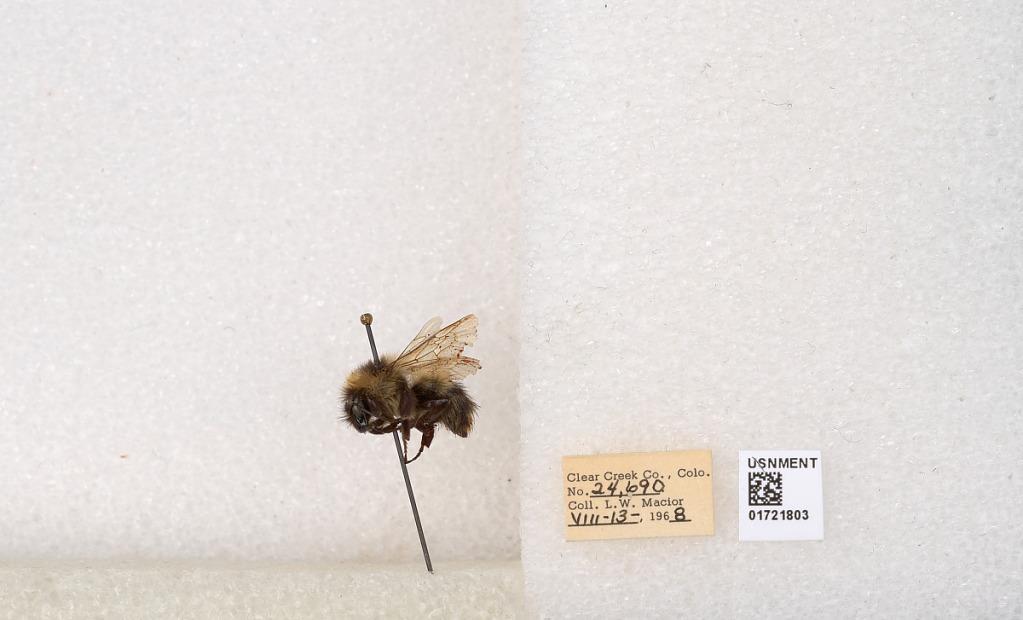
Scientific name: Bombus kirbyellus
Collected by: L. Macior
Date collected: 1968-8-13
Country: United States
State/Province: Colorado
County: Clear Creek
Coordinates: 39.6891, -105.644